Kinky hair

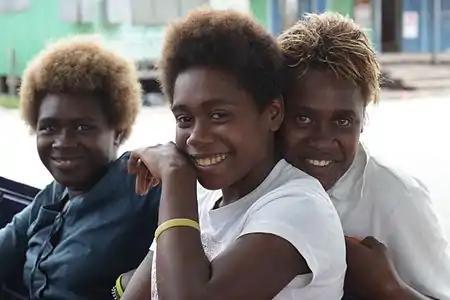
Papuan women with kinky hair

Kinky hair is a uniquely human characteristic, as most mammals have straight hair, including the earliest hominids. Robbins (2012) suggests that kinky hair may have initially evolved because of an adaptive need amongst humans' early hominid ancestors for protection against the intense UV radiation of the sun in Africa.